The Barefoot Executive

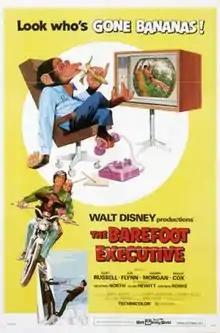
Theatrical release poster

The Barefoot Executive (also known as The Rating Game) is a 1971 American comedy film starring Kurt Russell, Joe Flynn, Wally Cox, Heather North, Harry Morgan and John Ritter (in his film debut). The plot concerns a pet chimpanzee named Raffles who can predict the popularity of television programs. The film was produced by Walt Disney Productions and directed by Robert Butler. It was frequently aired during "The Wonderful World of Disney" from the late 1970s through the 1980s.